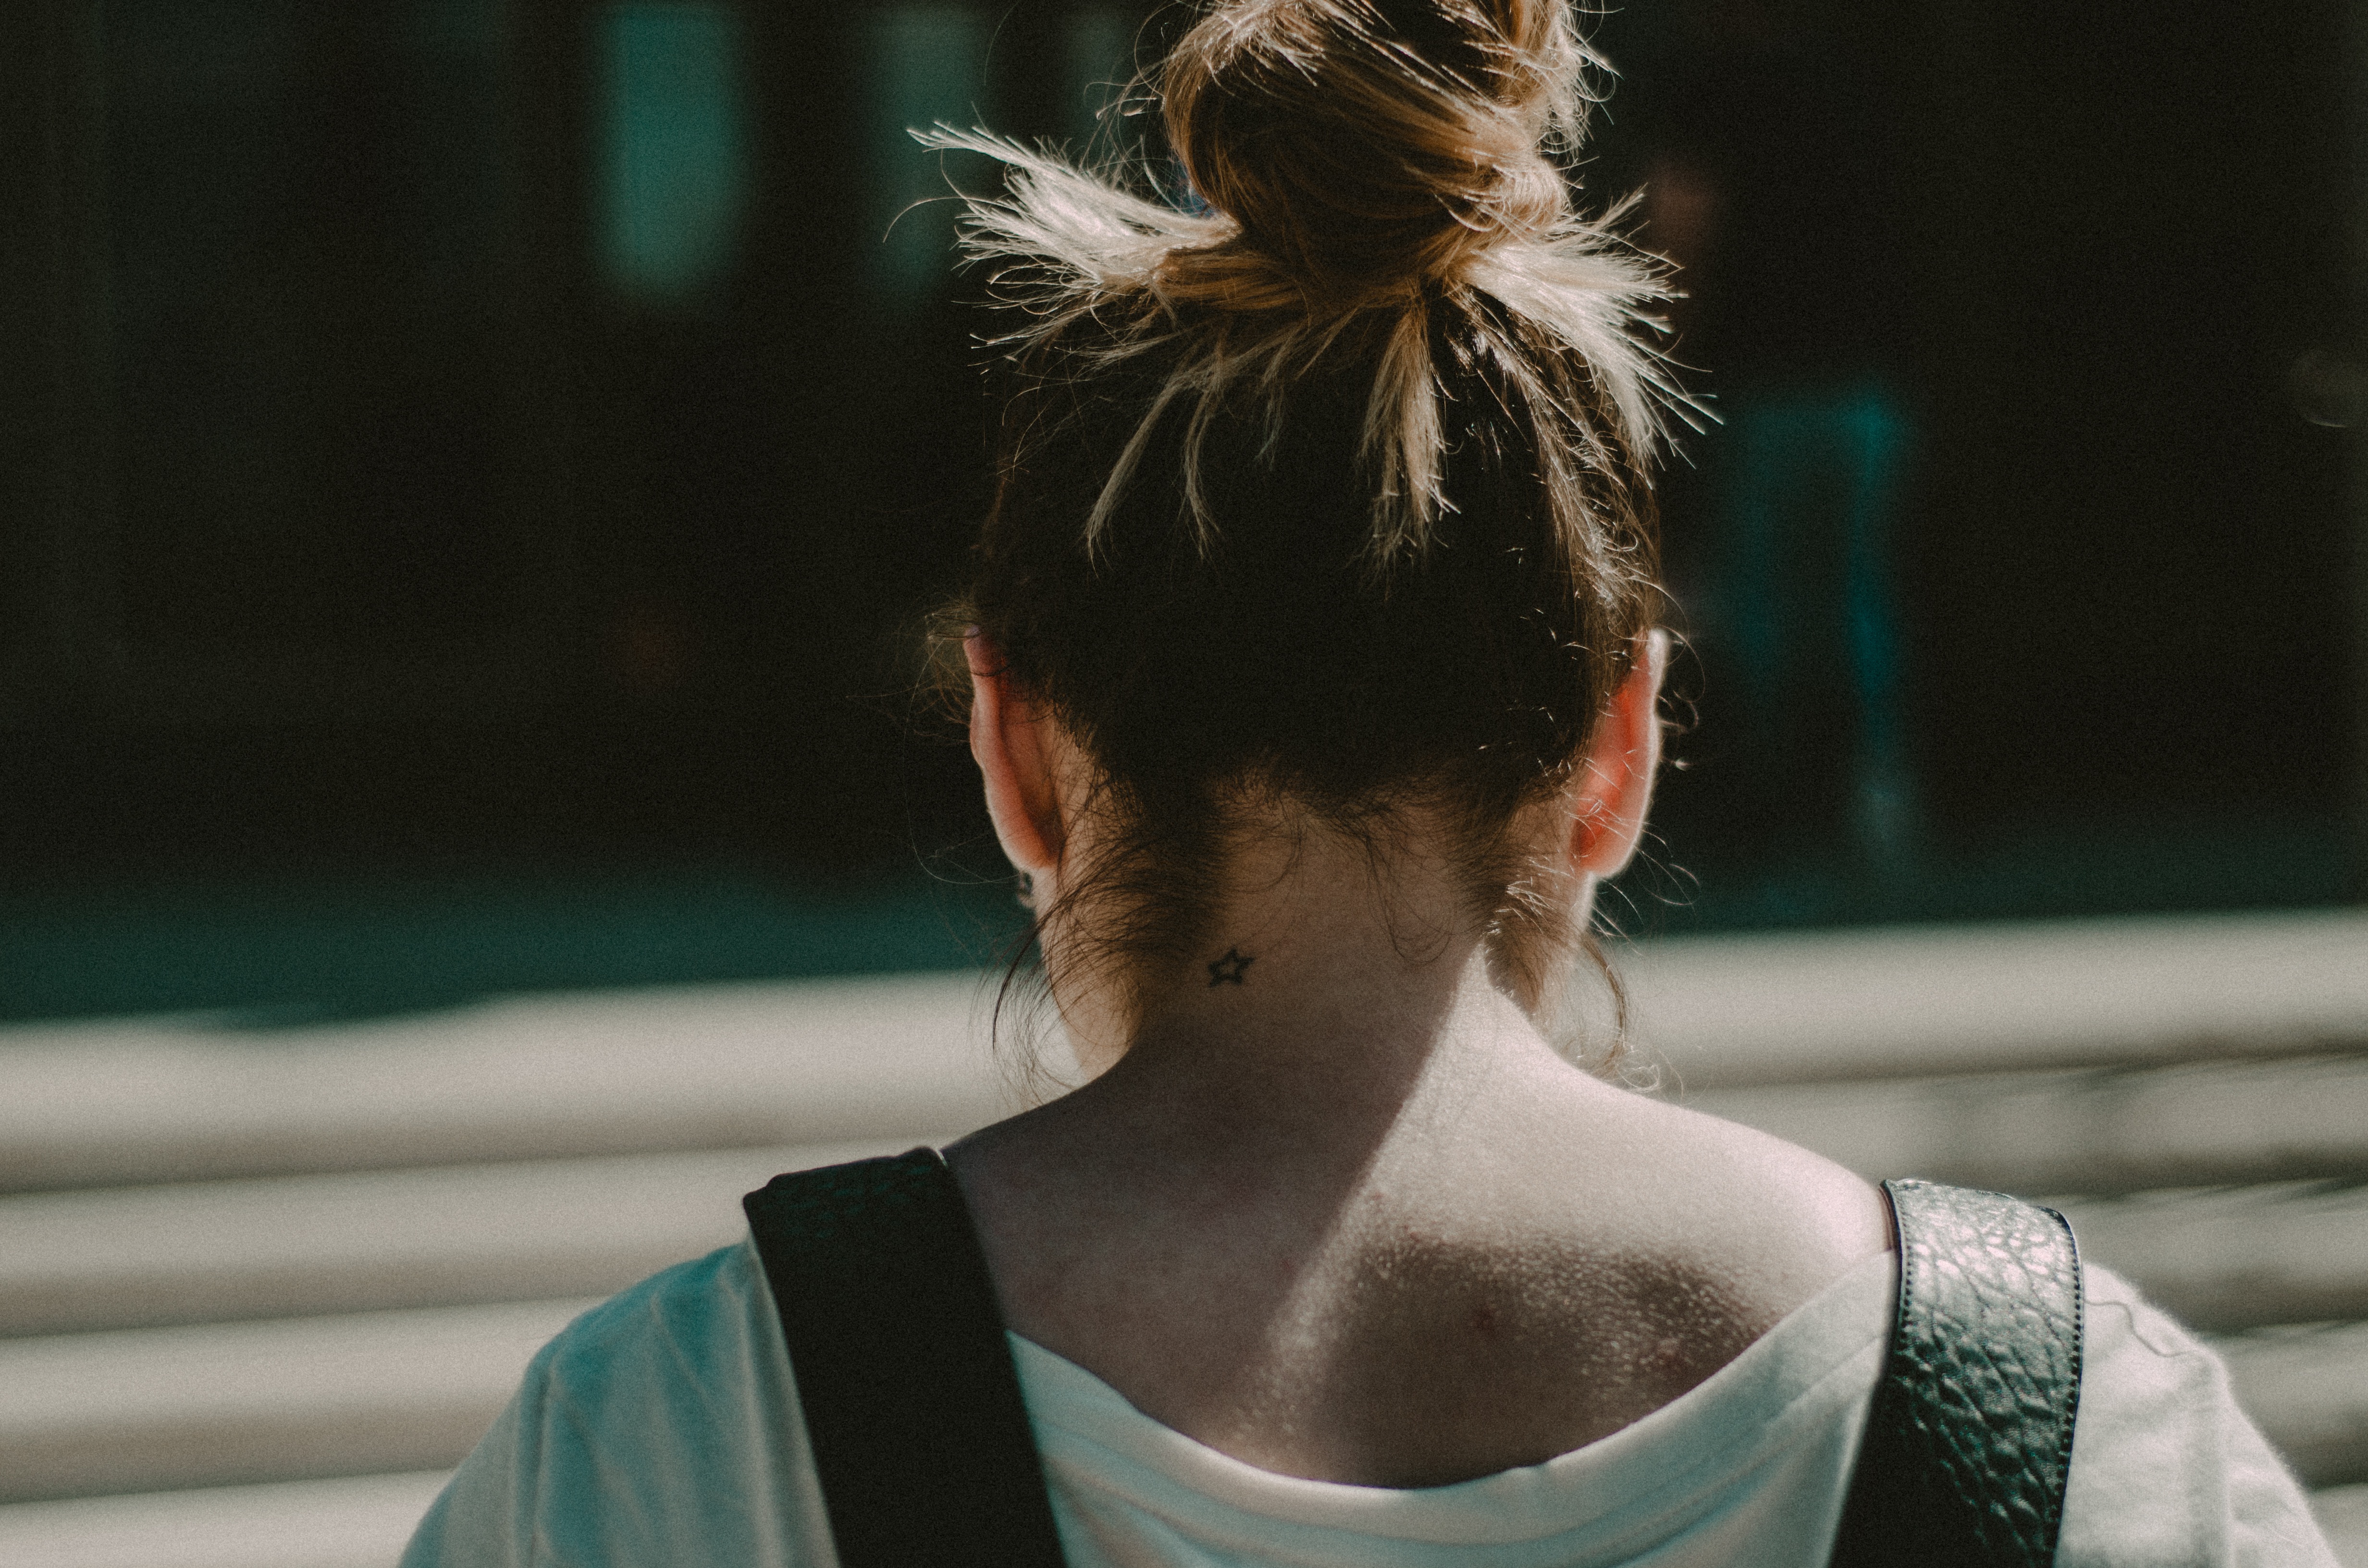
person, girl, woman, hair, portrait, model, spring, color, fashion, blue, lady, hairstyle, close up, eye, beauty, photo shoot